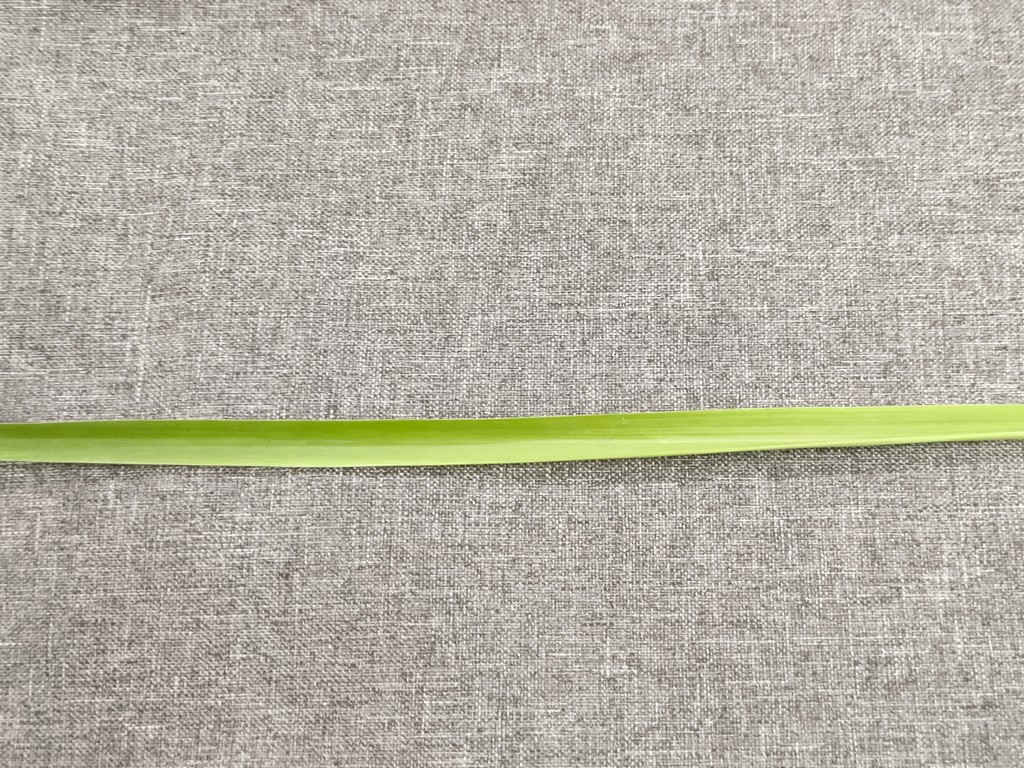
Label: Healthy